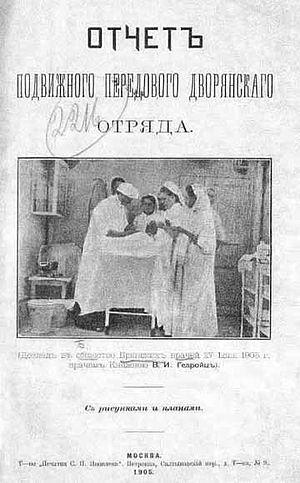
Vera Ignatievna Gedroitz est une princesse lituanienne russisée, née le 19 avril 1870 à Slobodichtche dans le gouvernement d'Orel et morte en mars 1932 à Kiev en RSS d'Ukraine. Elle est une des premières femmes chirurgiennes russes, une des premières femmes au monde à avoir été reçue professeure de chirurgie et nommée titulaire d'une chaire de chirurgie. Elle est l'auteure de travaux scientifiques originaux, dans le domaine de la chirurgie militaire, générale et pédiatrique.